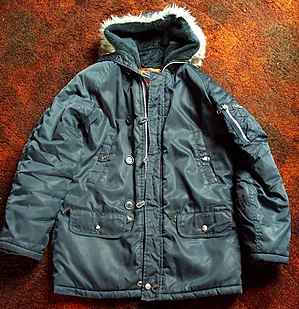
Parkajakke / Oprindelse - parkaen som militærjakke / Snorkelparka
Snorkel parka
En parkajakke eller parkacoat er en type af jakke, hvis længde typisk går til enten hoften eller midt på lårene og som yderligere er kendetegnet ved at have en hætte. Parkajakken, som har frontåbning og derfor tages på som almindelig jakke eller frakke, er en koldvejrsjakke, som derfor ofte produceres i robuste materialer og fores med dun, uld eller kunstfiber for isolation, varme og åndbarhed.